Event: Nepal Earthquake
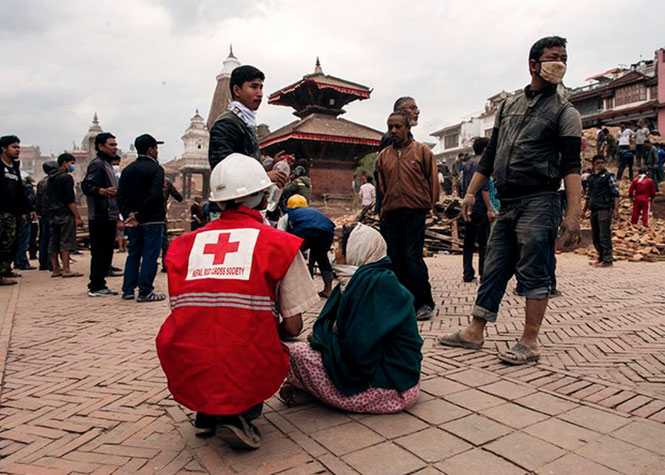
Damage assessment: damage